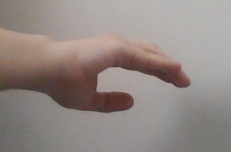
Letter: jeem